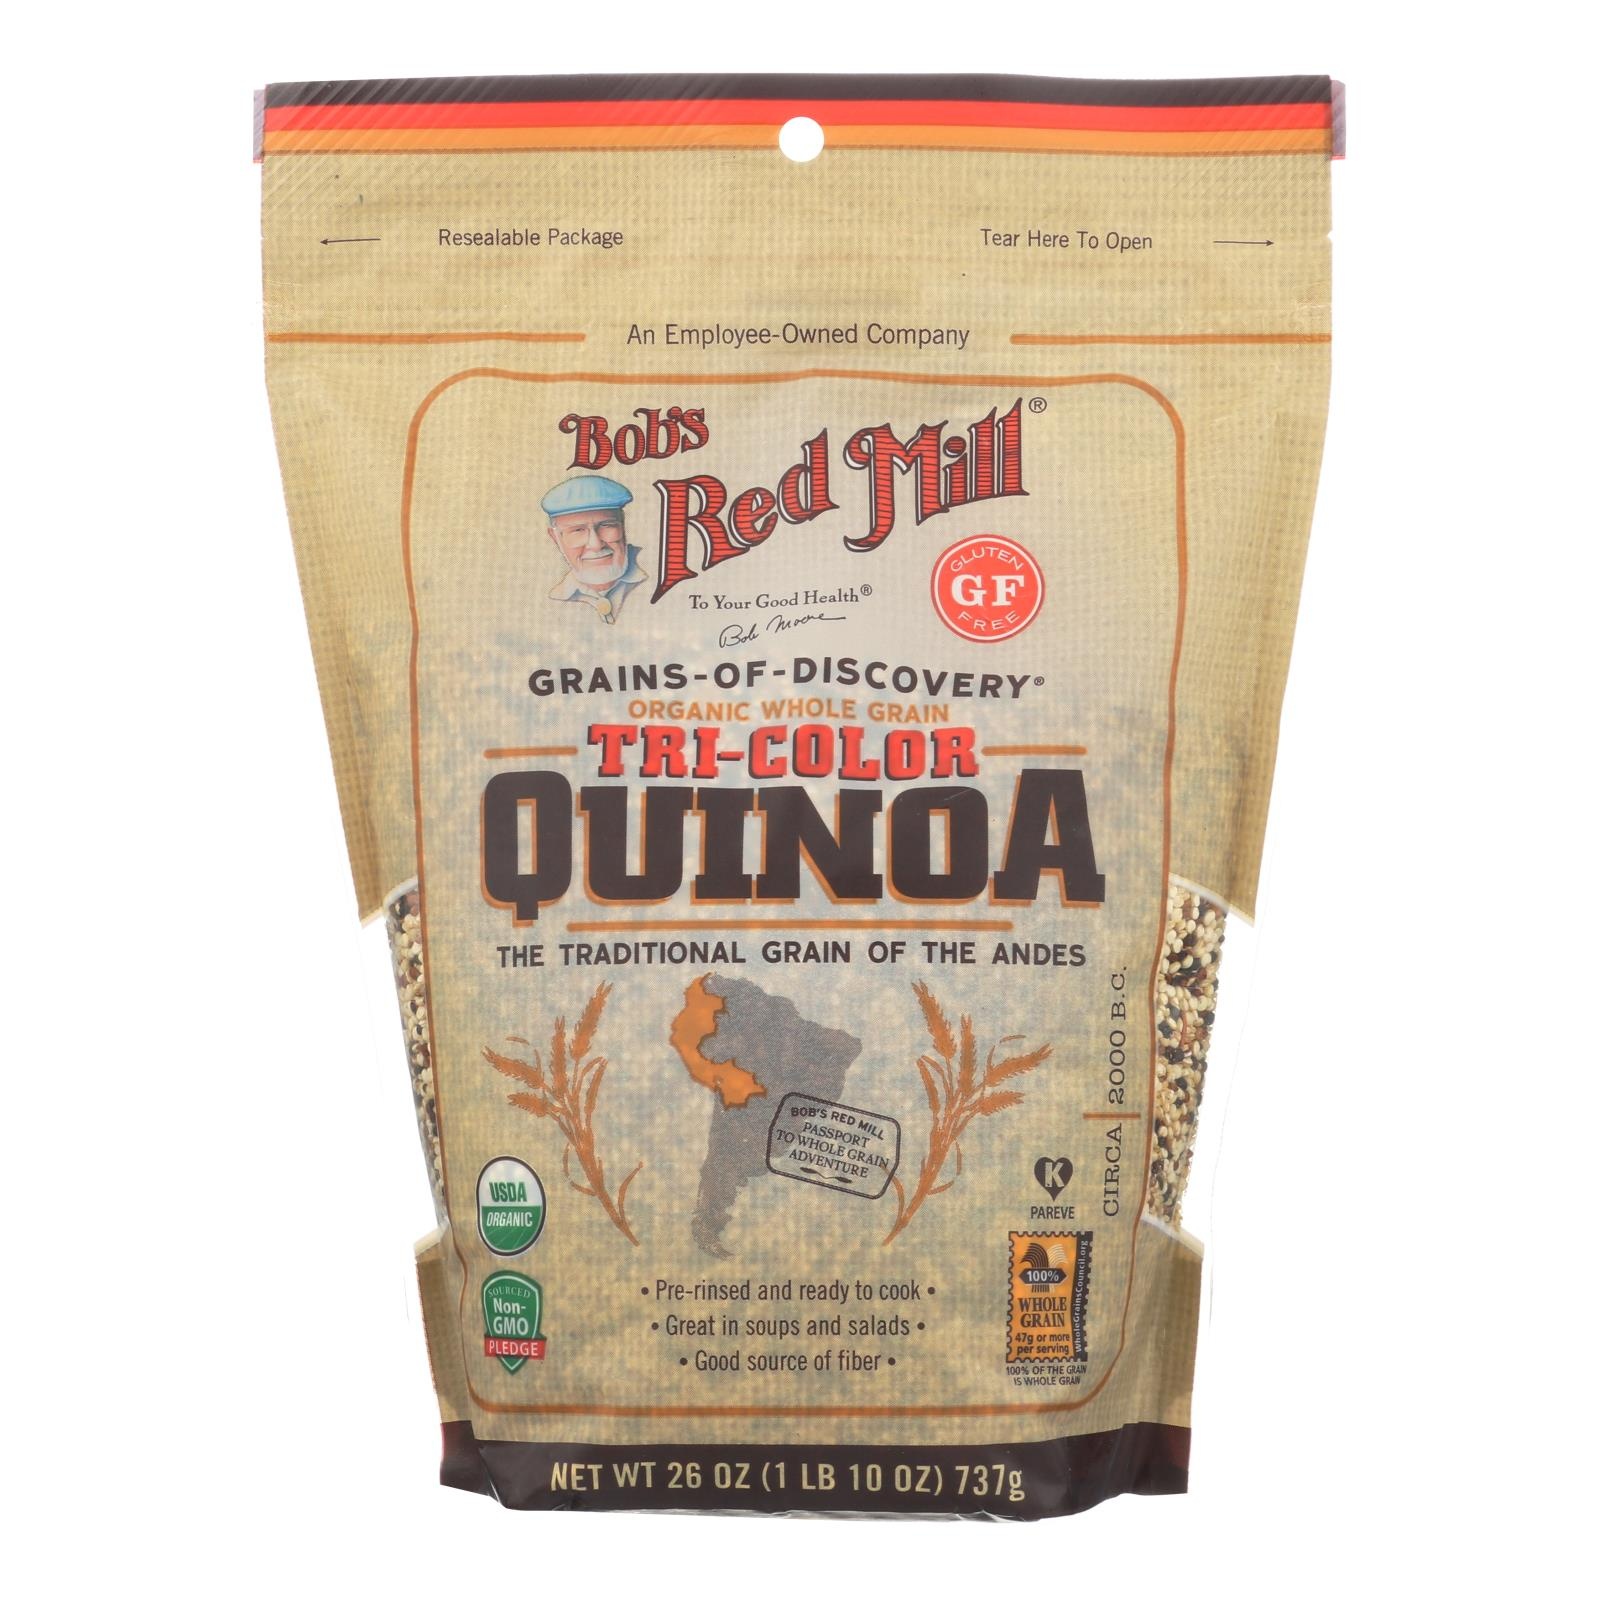
Bob's Red Mill Organic Whole Grain Tri-Color Quinoa - Case of 4 - 26 Ounce
Dear Friends, My Lifelong Fascination With Whole Grains Has Taken Me To The Far Reaches Of The Globe. On These Journeys I Have Discovered Many Delicious Treasures -- The Mighty Grains That Nourished The World's Greatest Ancient Civilizations. I Call Them Our Grains Of Discovery, And I've Brought Their Stories Home To Share With You. Like This Story Of Quinoa. Native To South America, This Amazing Plant Was Domesticated Thousands Of Years Ago Near Lake Titicaca, High On The Plateaus Of The Andes. It Was A Mainstay In The Diet Of The Ancient Incas, Who Considered It A Sacred Crop. I Hope You Enjoy Exploring The Culinary And Nutritional Wonders Of Ancient Grains With Quinoa And All Of Our Grains Of Discovery. To Your Good Health, Bob Moore. Ingredients: Organic Whole Grain Quinoa Storage: Store at room temperature Kosher 95%+ Organic Gluten Free GMO Free
Brand: Bob's Red Mill
Category: Food, Beverages & Tobacco > Food Items > Grains, Rice & Cereal > Quinoa